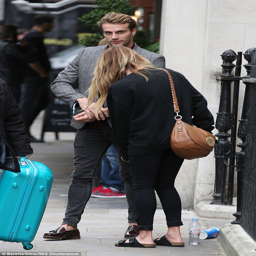
travelling light carried a small shoulder bag while person wheeled a suitcase to the car